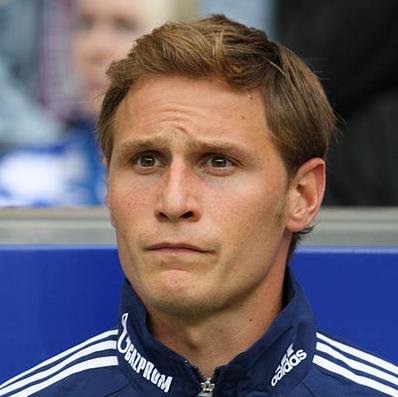
Age: 22